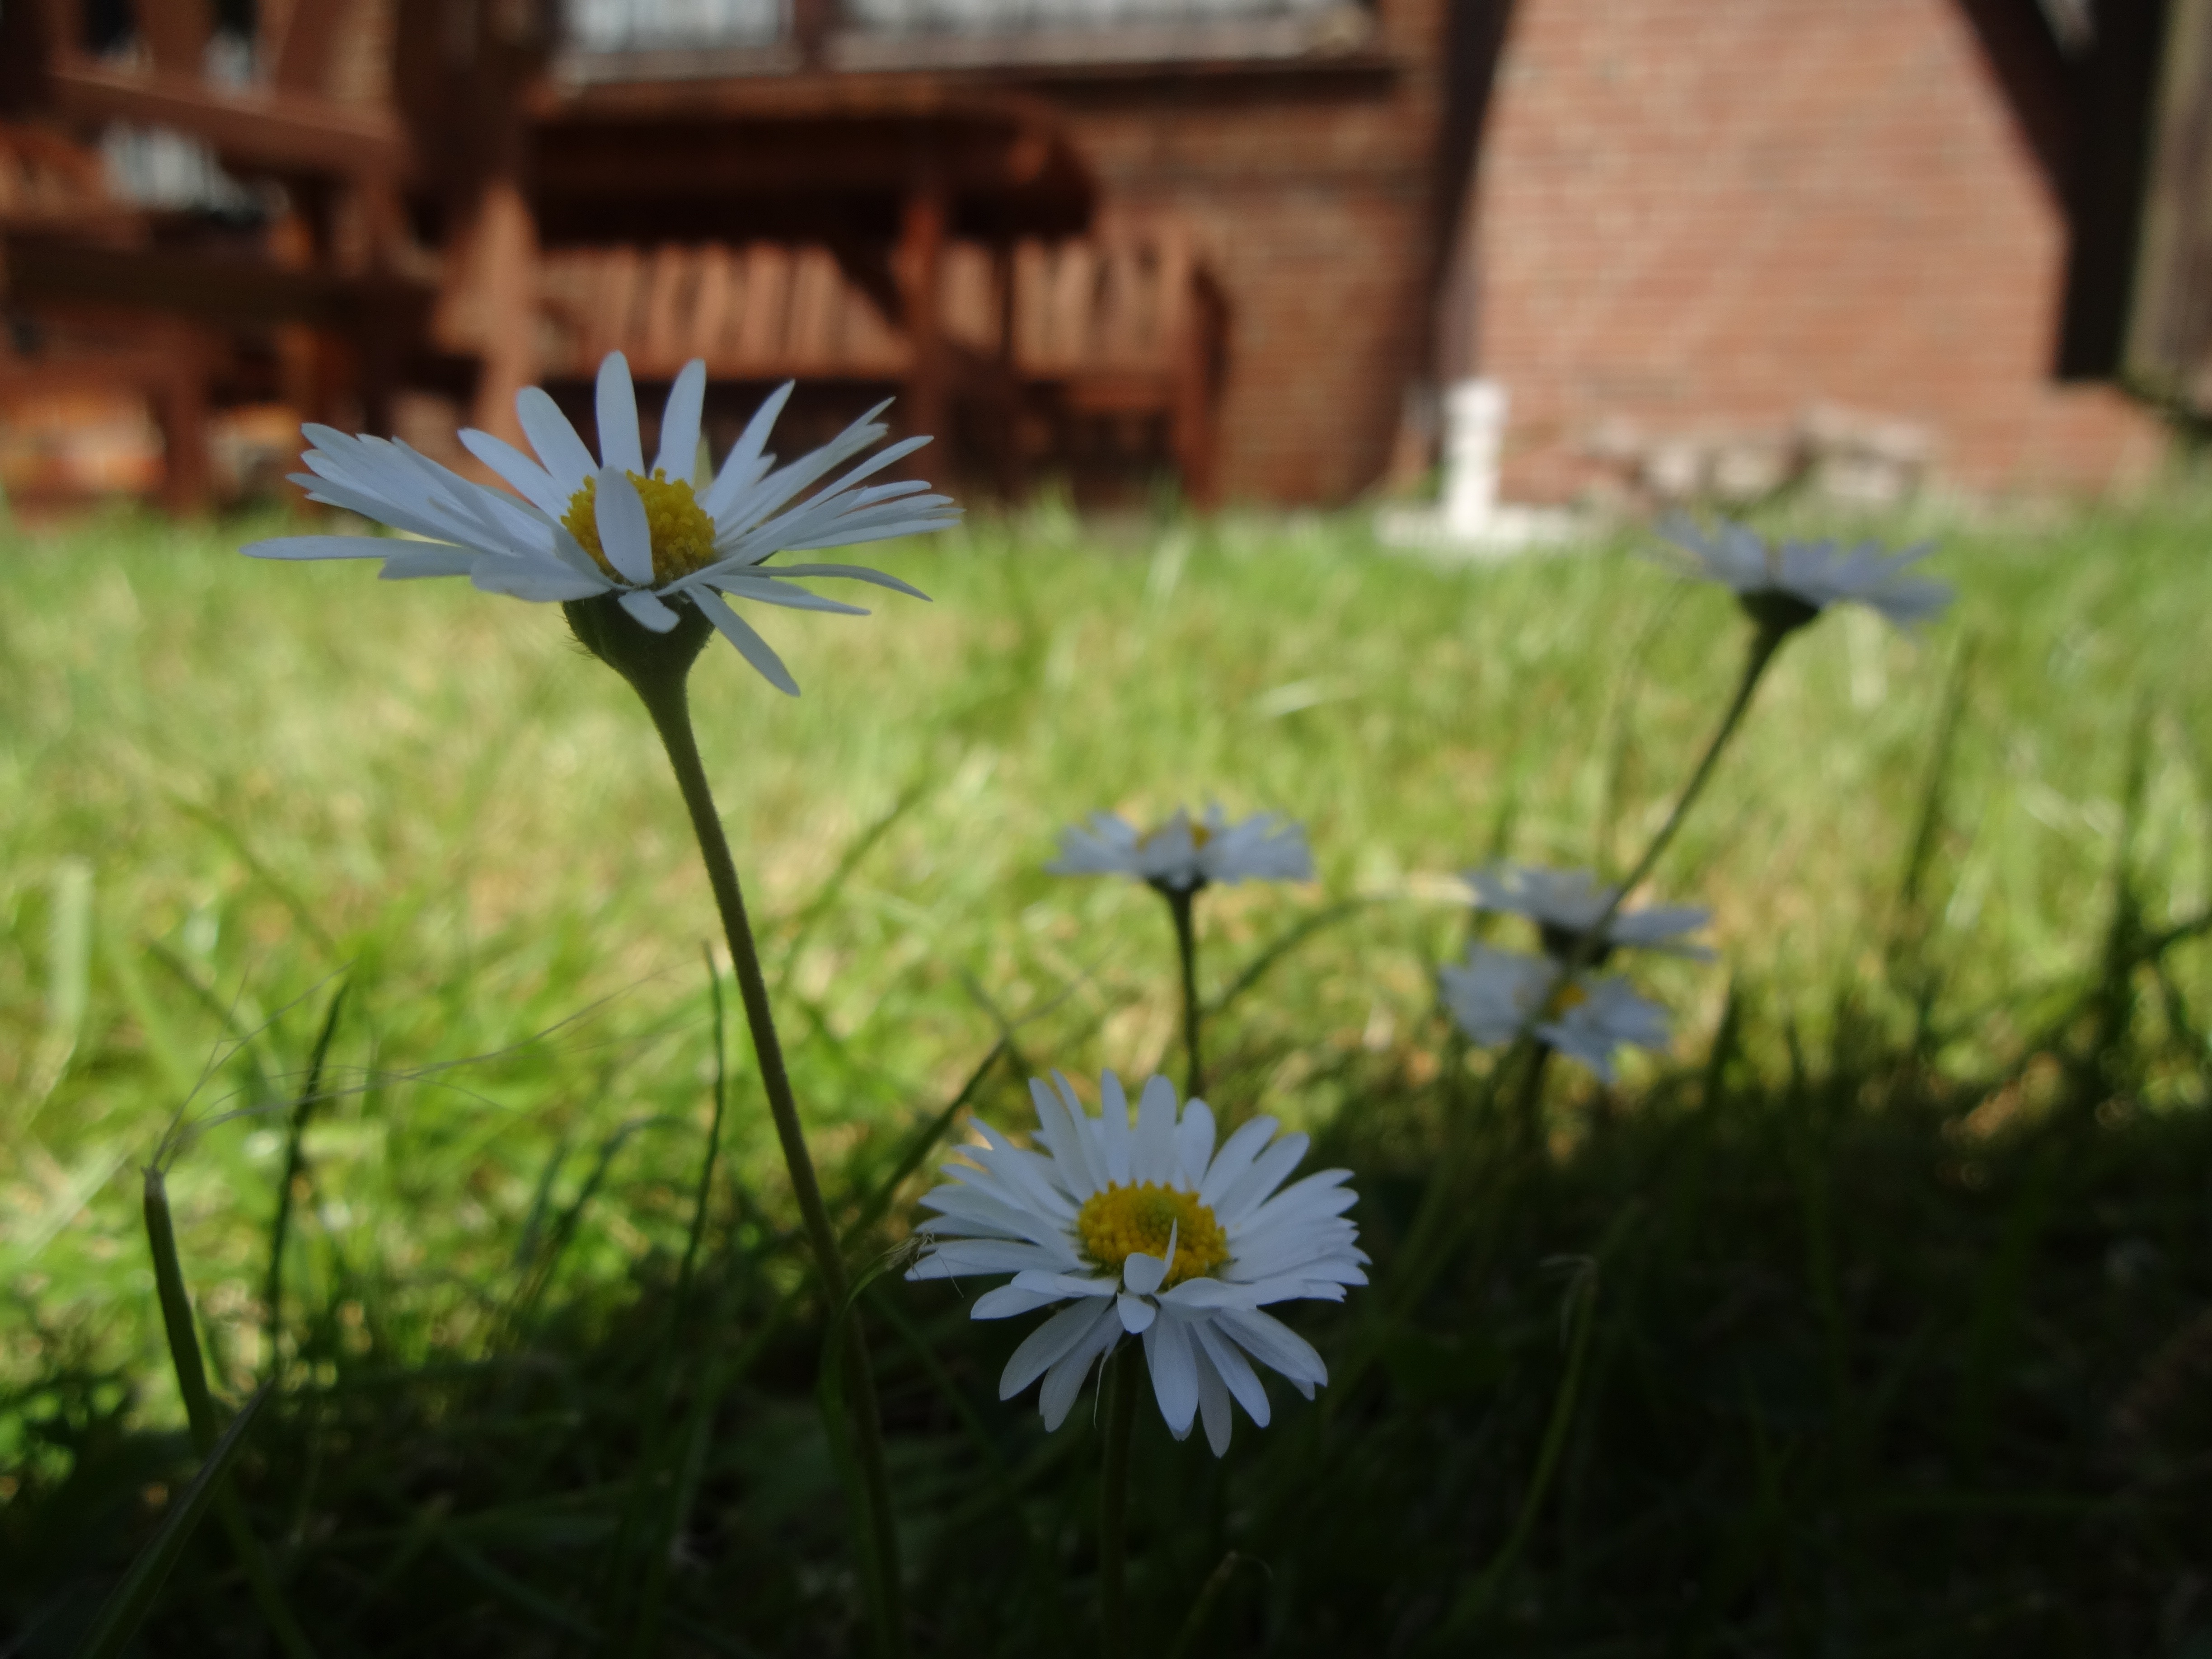
nature, grass, plant, white, field, lawn, meadow, prairie, flower, daisy, spring, botany, garden, close, flora, wildflower, flowering plant, daisy family, oxeye daisy